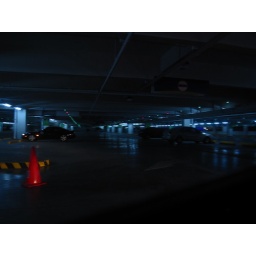
Red = car in the parking spot; green = free parking spot. Very useful when you have a full parking garage!